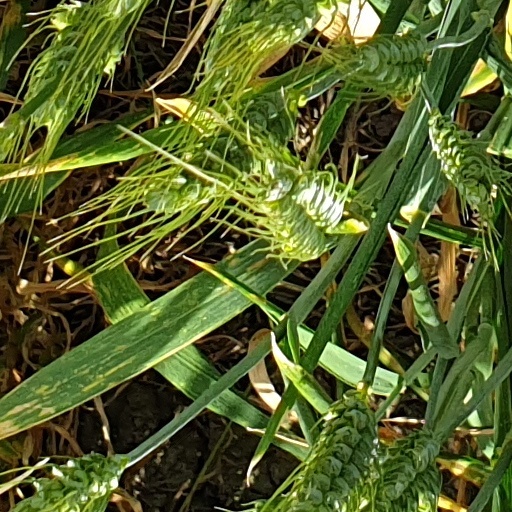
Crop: wheat